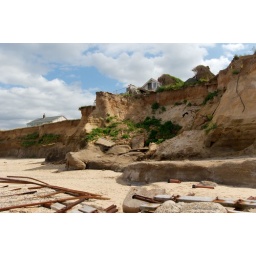
The wise man built his house upon the rocks